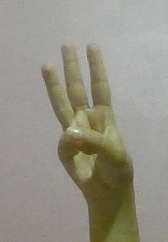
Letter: thaa